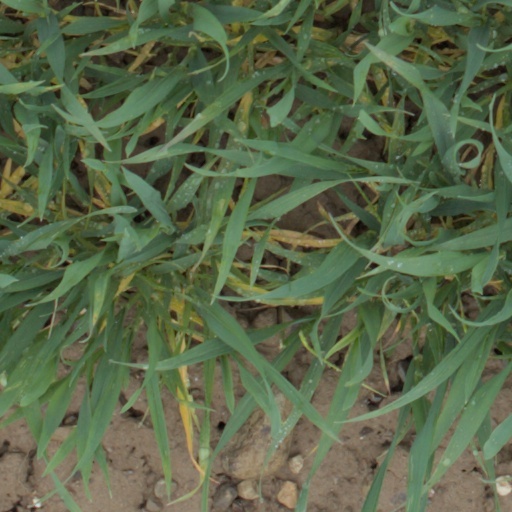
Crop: wheat